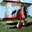
Label: airplane